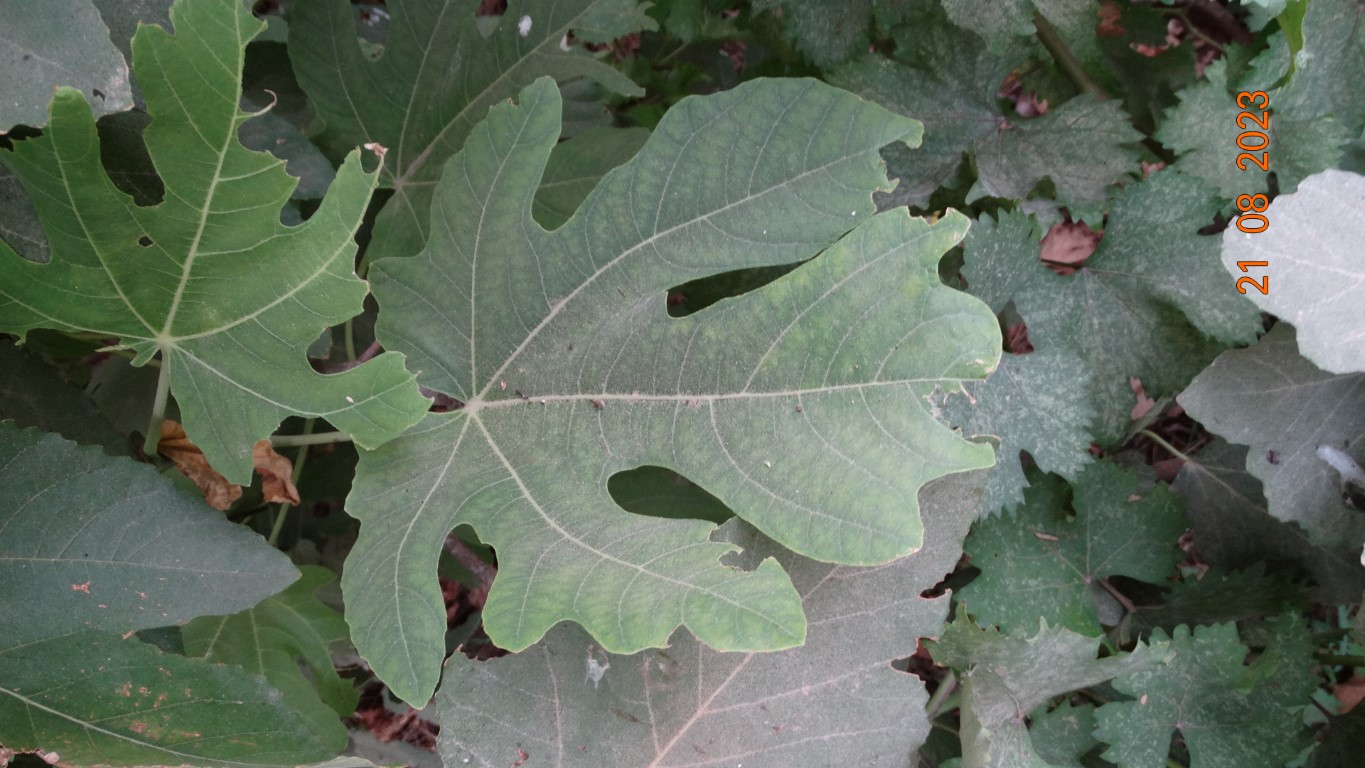
Label: infected